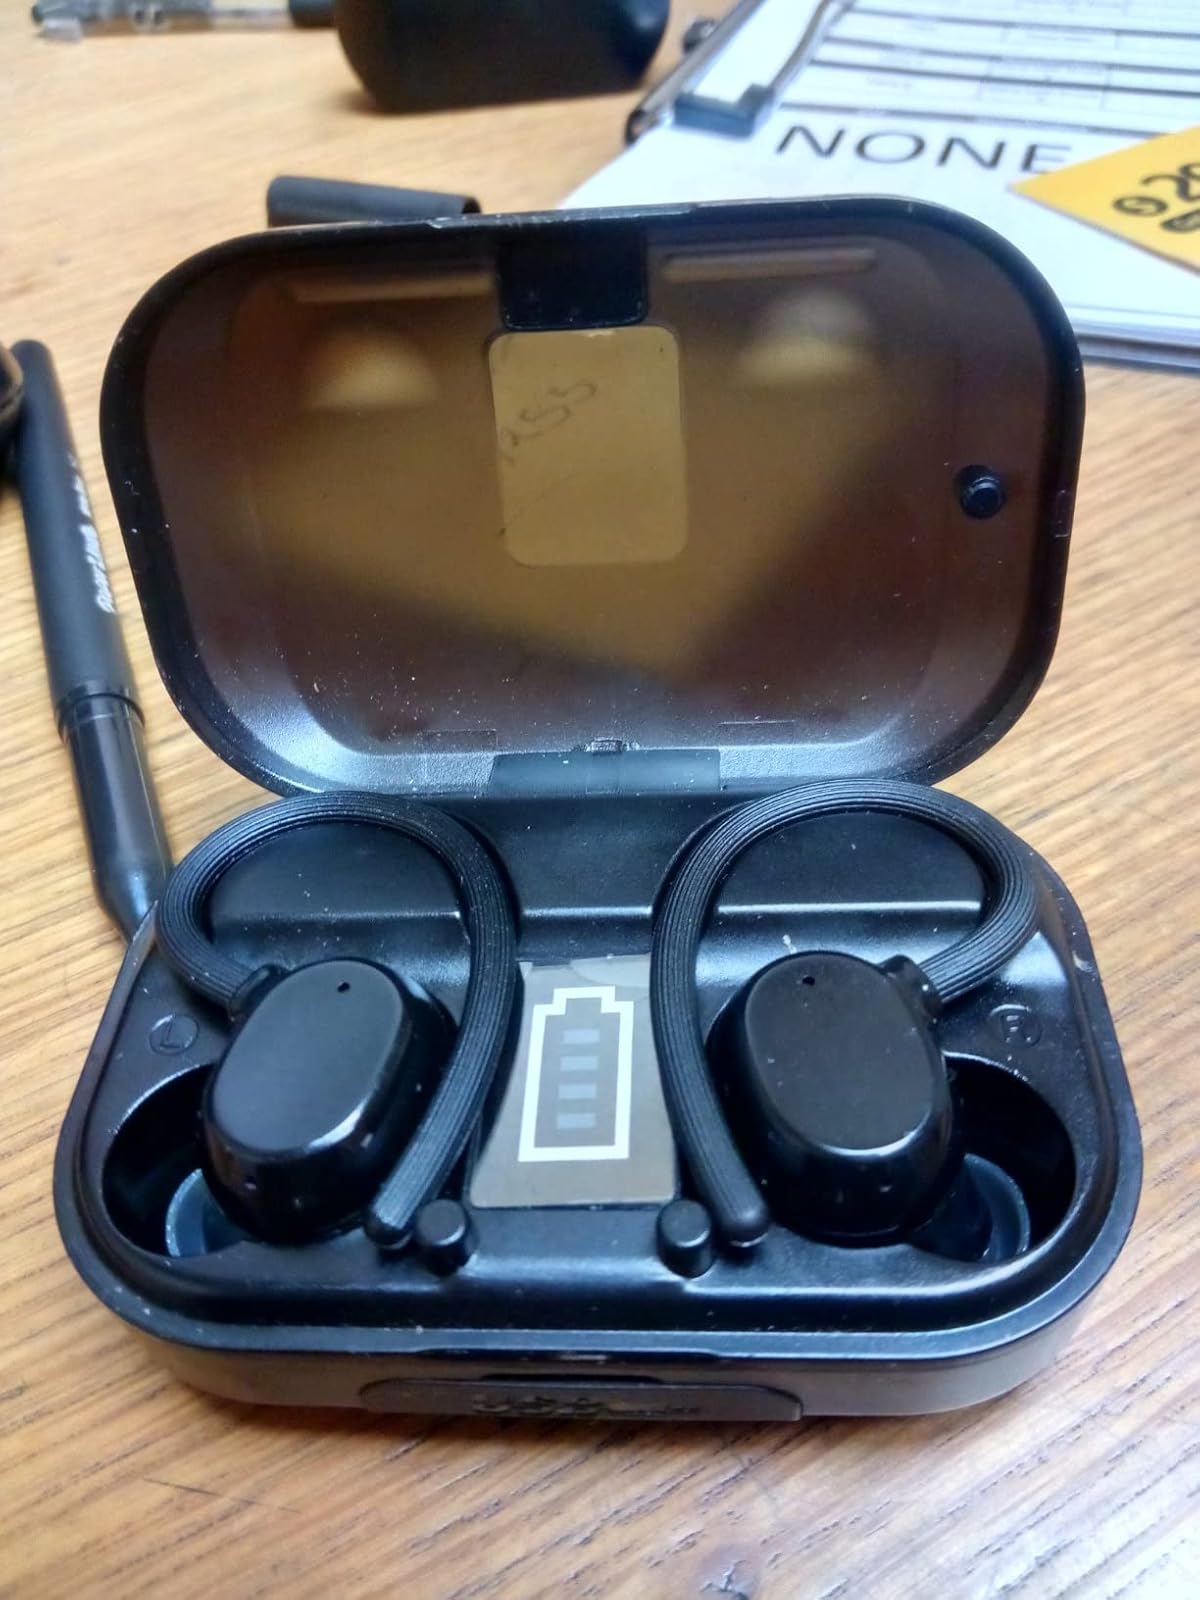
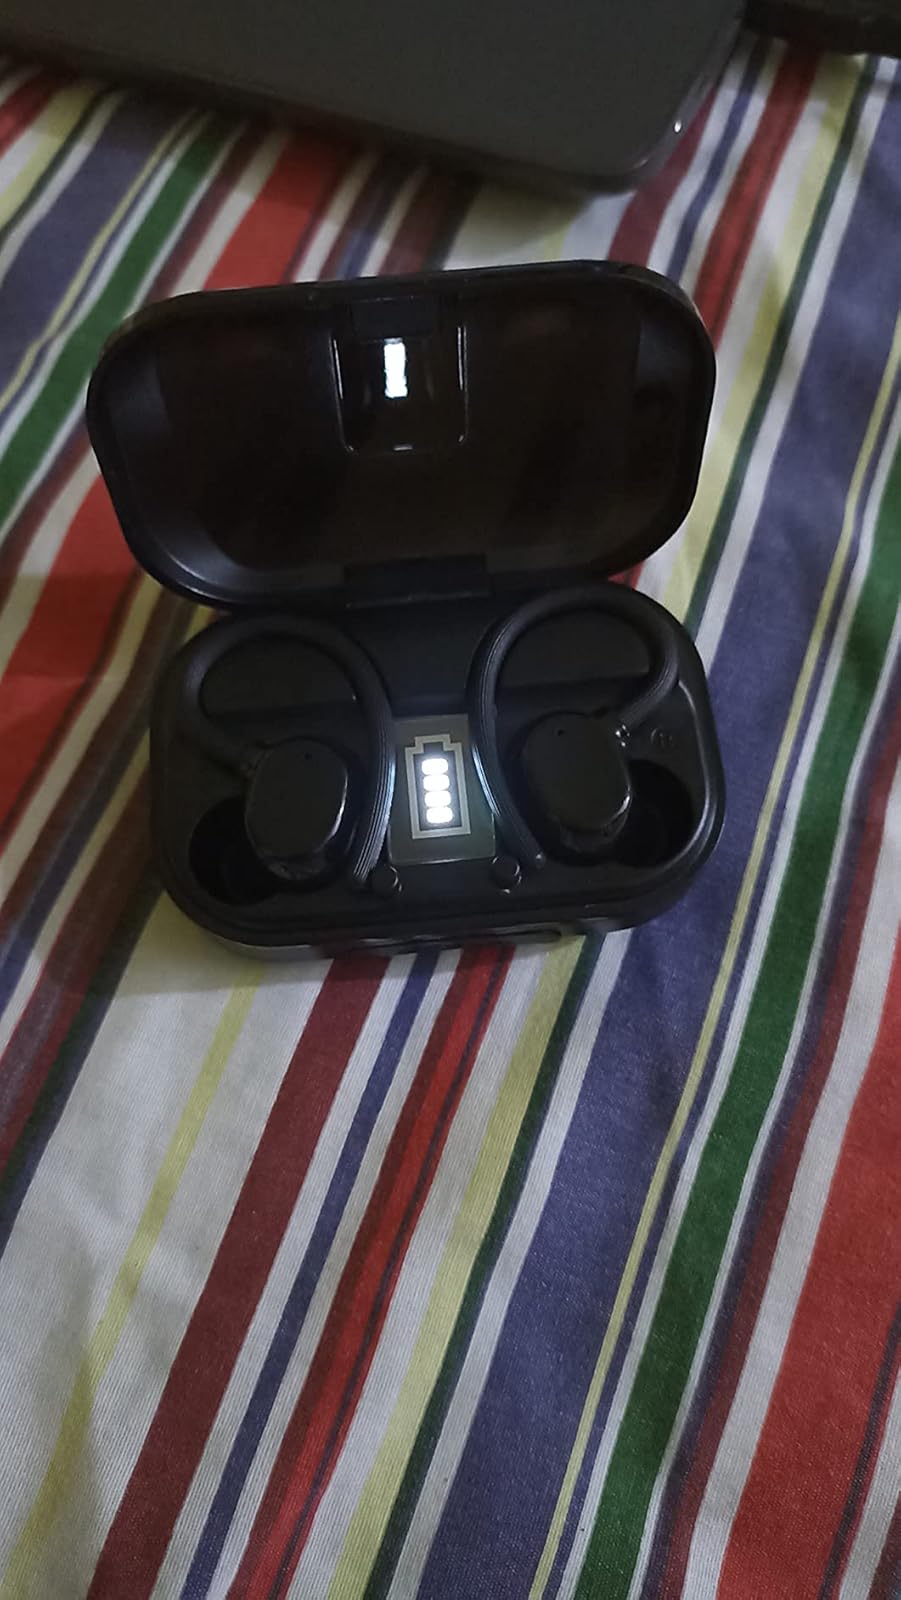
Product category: earbuds
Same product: yes